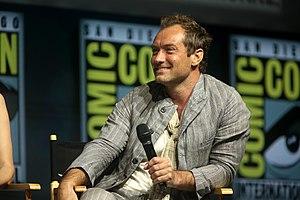
Les Animaux fantastiques : Les Crimes de Grindelwald est un film fantastique américano-britannique réalisé par David Yates, sorti en 2018.